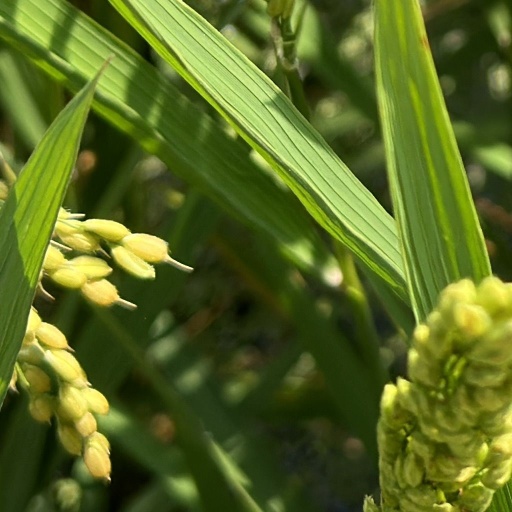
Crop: rice